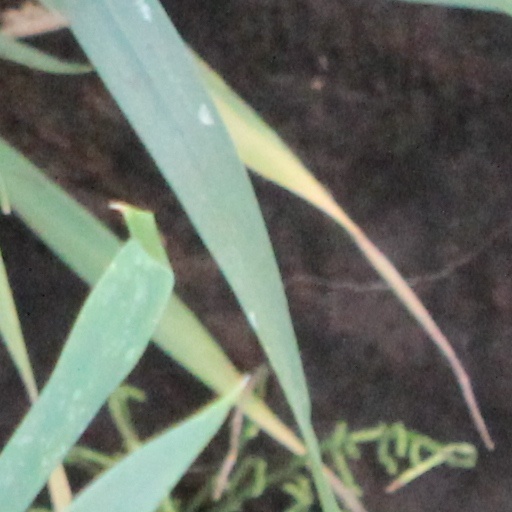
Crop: wheat